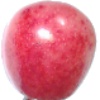
Label: cherry_rainier